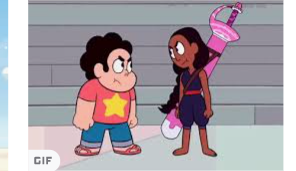
Portrait style: Cartoon Portrait